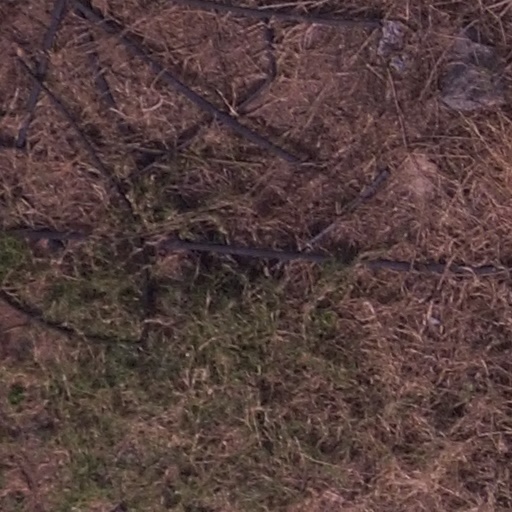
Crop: maize; corn